Full-size Ford

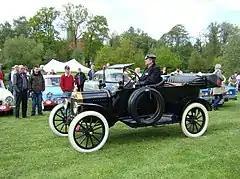
Model T (4-door touring)

In September 1908, the lineage of the full-sized Ford began as the Model T entered production. The successor to the Model N and Model S, the Model T would become the first Ford to use mass-production techniques. Produced in over 14 body styles, over 15 million were produced in 19 years of production. Although its predecessors introduced the front-engine, rear-wheel drive configuration to the company, the Model T was the first Ford produced in left-hand drive.